Yukon Transportation Museum

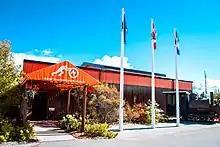
Yukon Transportation Museum, Whitehorse

The Yukon Transportation Museum (YTM) is a non-profit organization and registered charity located in Whitehorse, Yukon, Canada, on the traditional territories of the Ta'an Kwächan Council and the Kwanlin Dün First Nation. Founded in 1990, YTM specializes in exhibiting and examining the Yukon Territory's rugged character through stories of ingenious and self-sufficient transportation modes, entrepreneurs, pioneers and inventors. The museum's mandate is to 'identify, acquire, preserve and conserve the history, cultural material and artifacts of Yukon's transportation modes, and to interpret this history in an educational manner for all Yukoners and visitors alike.'